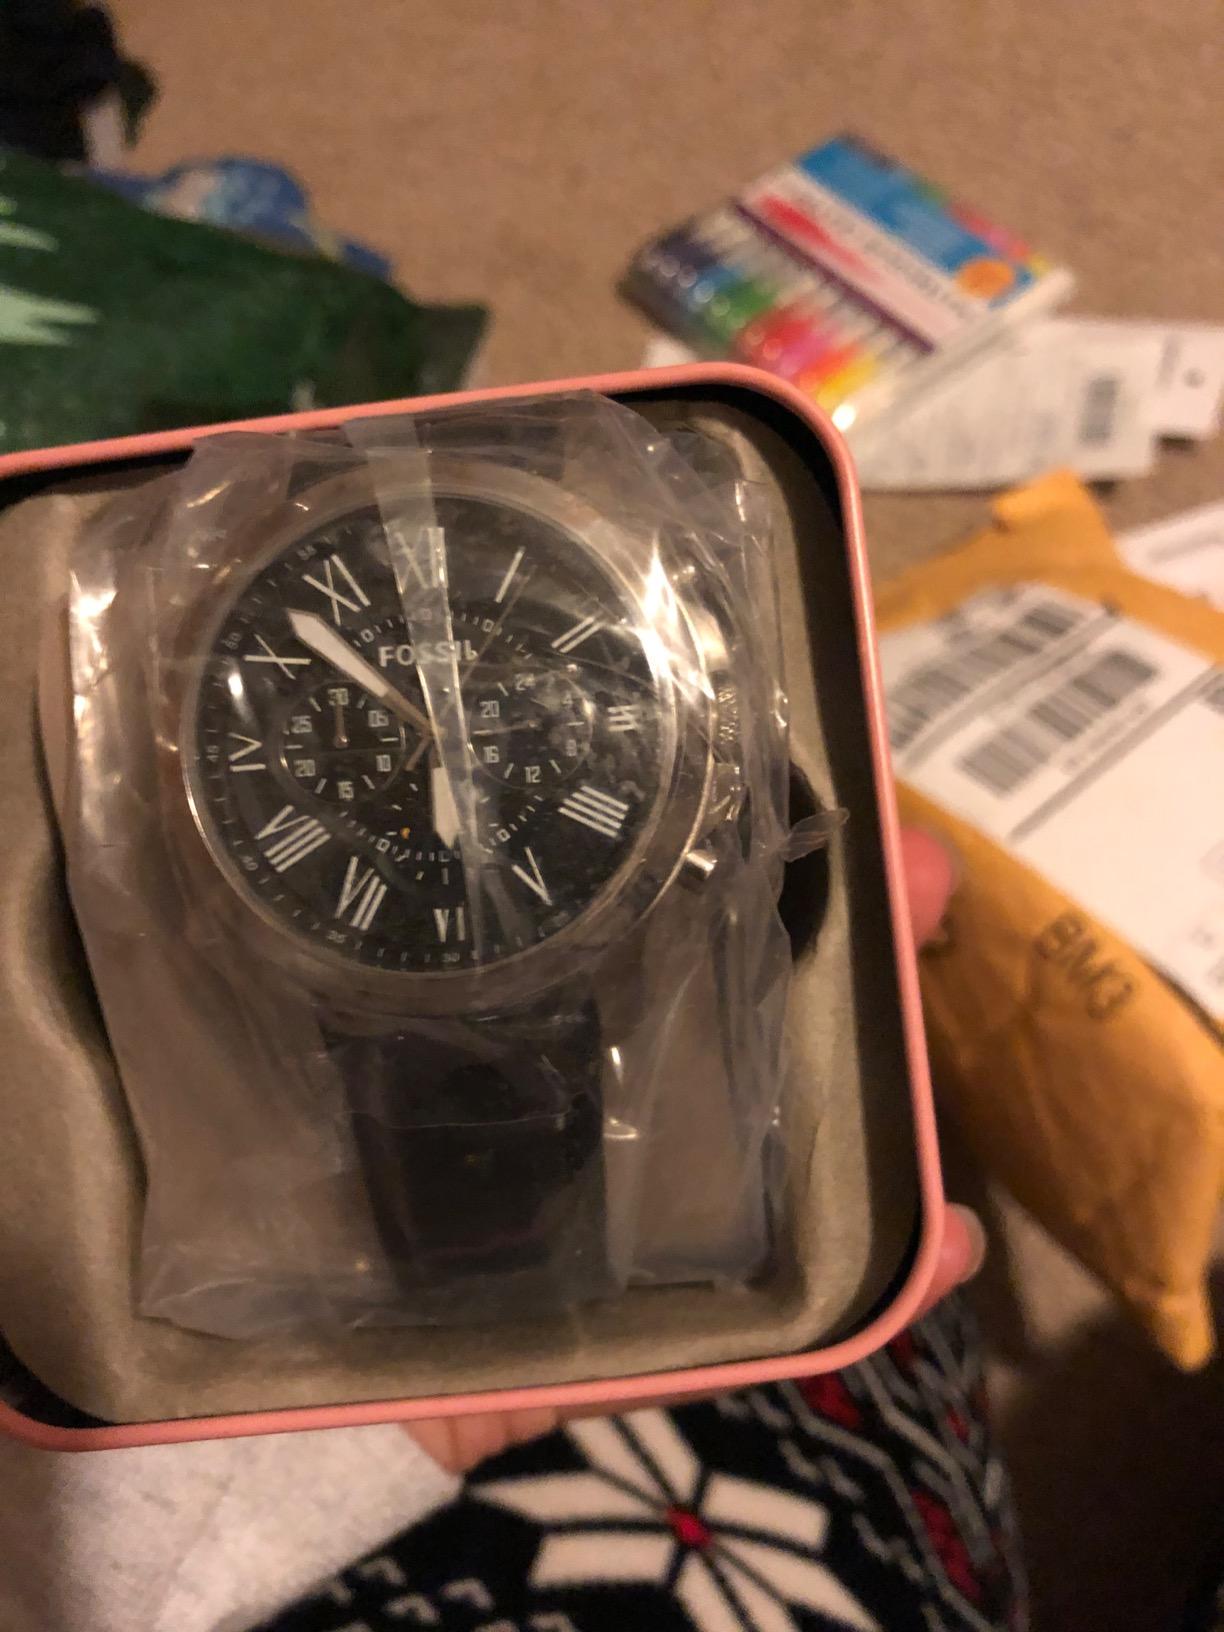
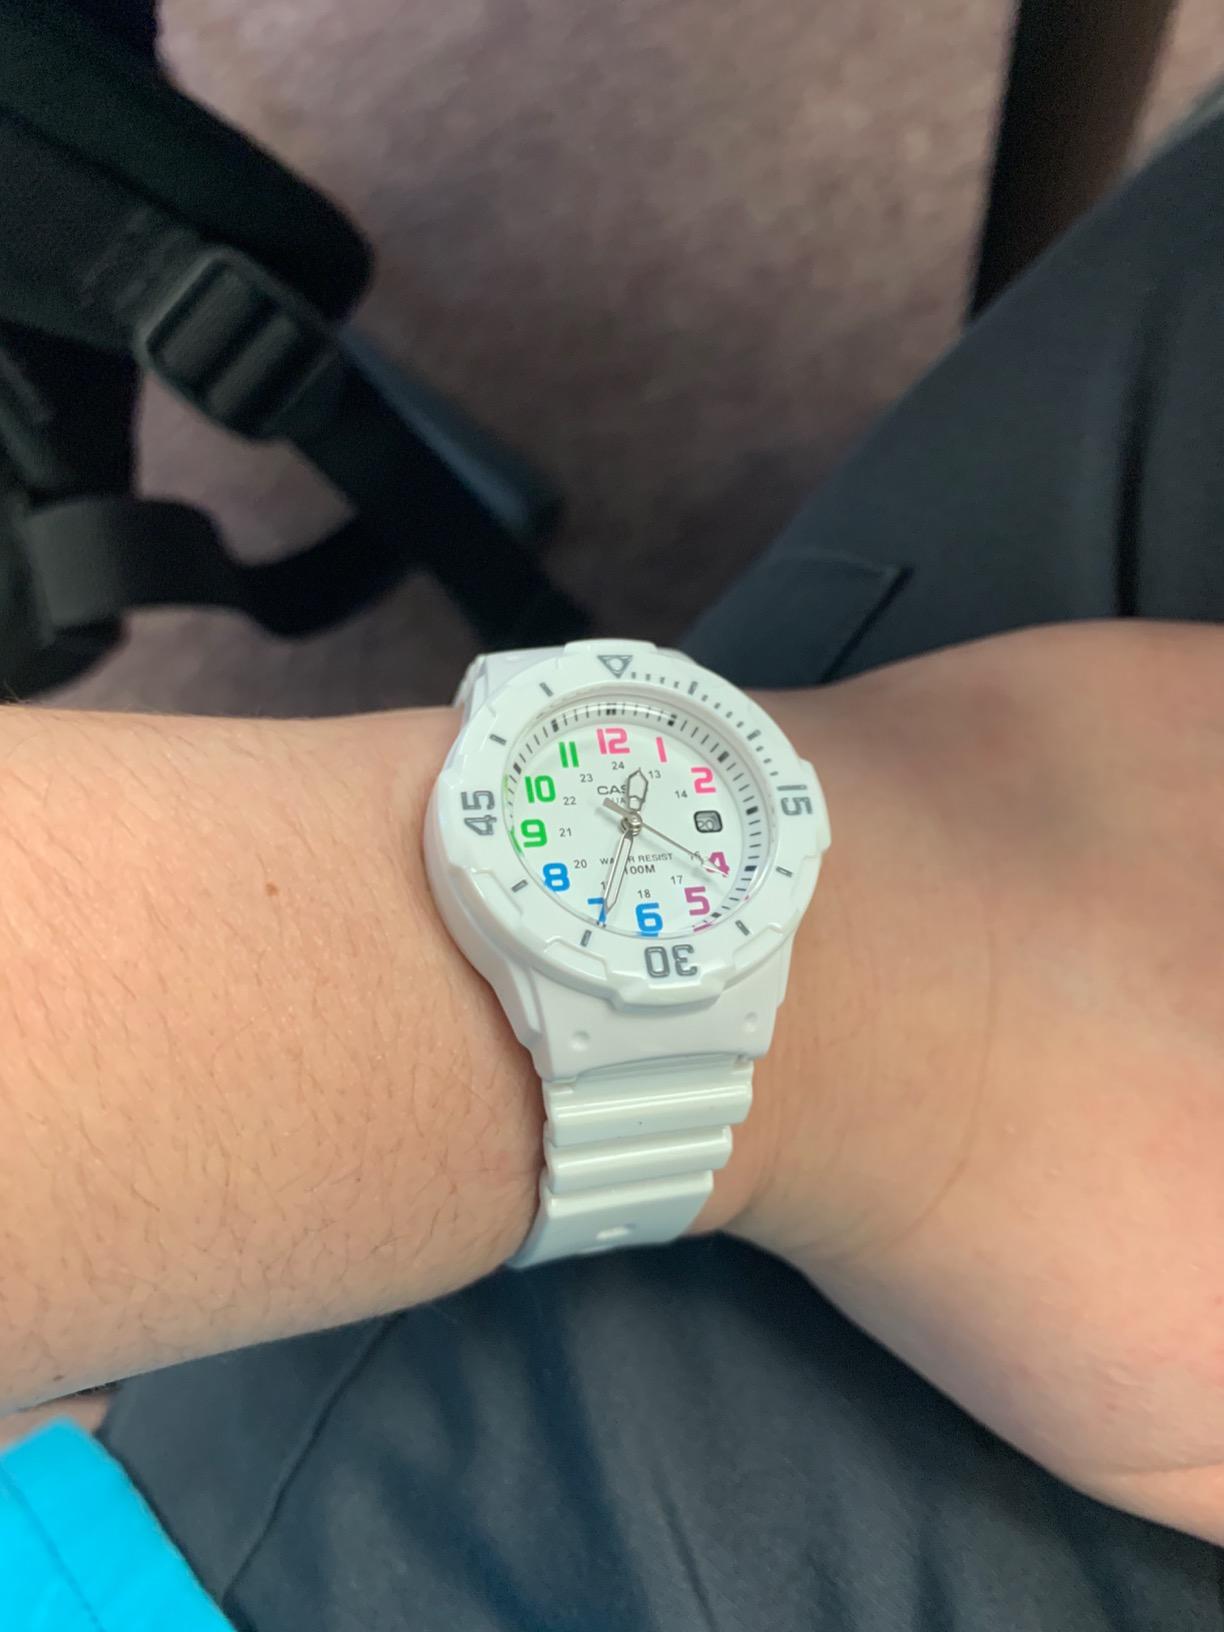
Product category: accessories_watch
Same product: no